Gender of connectors and fasteners

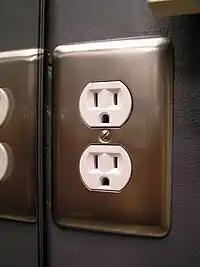
Electrical power outlets are "female" for safety.

The Talmud describes arrow heads and mating shafts as potentially being either male or female, depending on their construction, i.e. a prong on a male arrow head fits into a hollowed out shaft and vice versa. This is owing to a prohibition on a female shaft, from its susceptibility as a receptacle for impurity, for use as s'chach